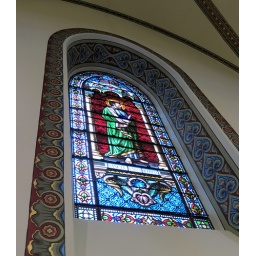
Stained glass window within the Cathedral Basilica of St. Francis of Assisi.